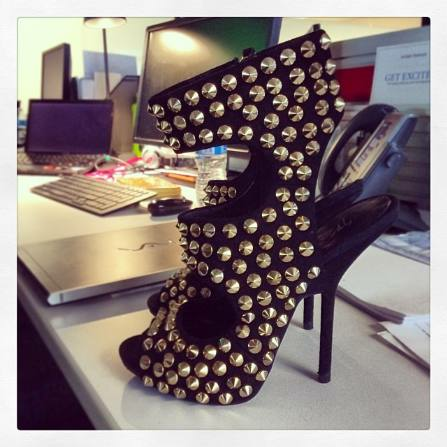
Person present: No